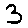
Label: 3